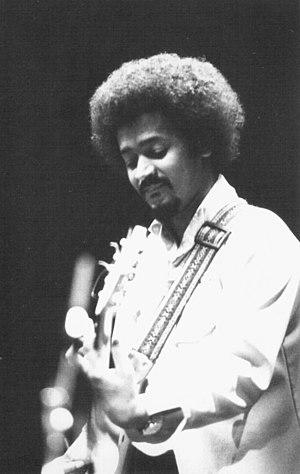
Le guitariste Paul Senegal au sein de l'orchestre de Clifton Chenier au Palace à Paris